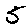
Label: 5